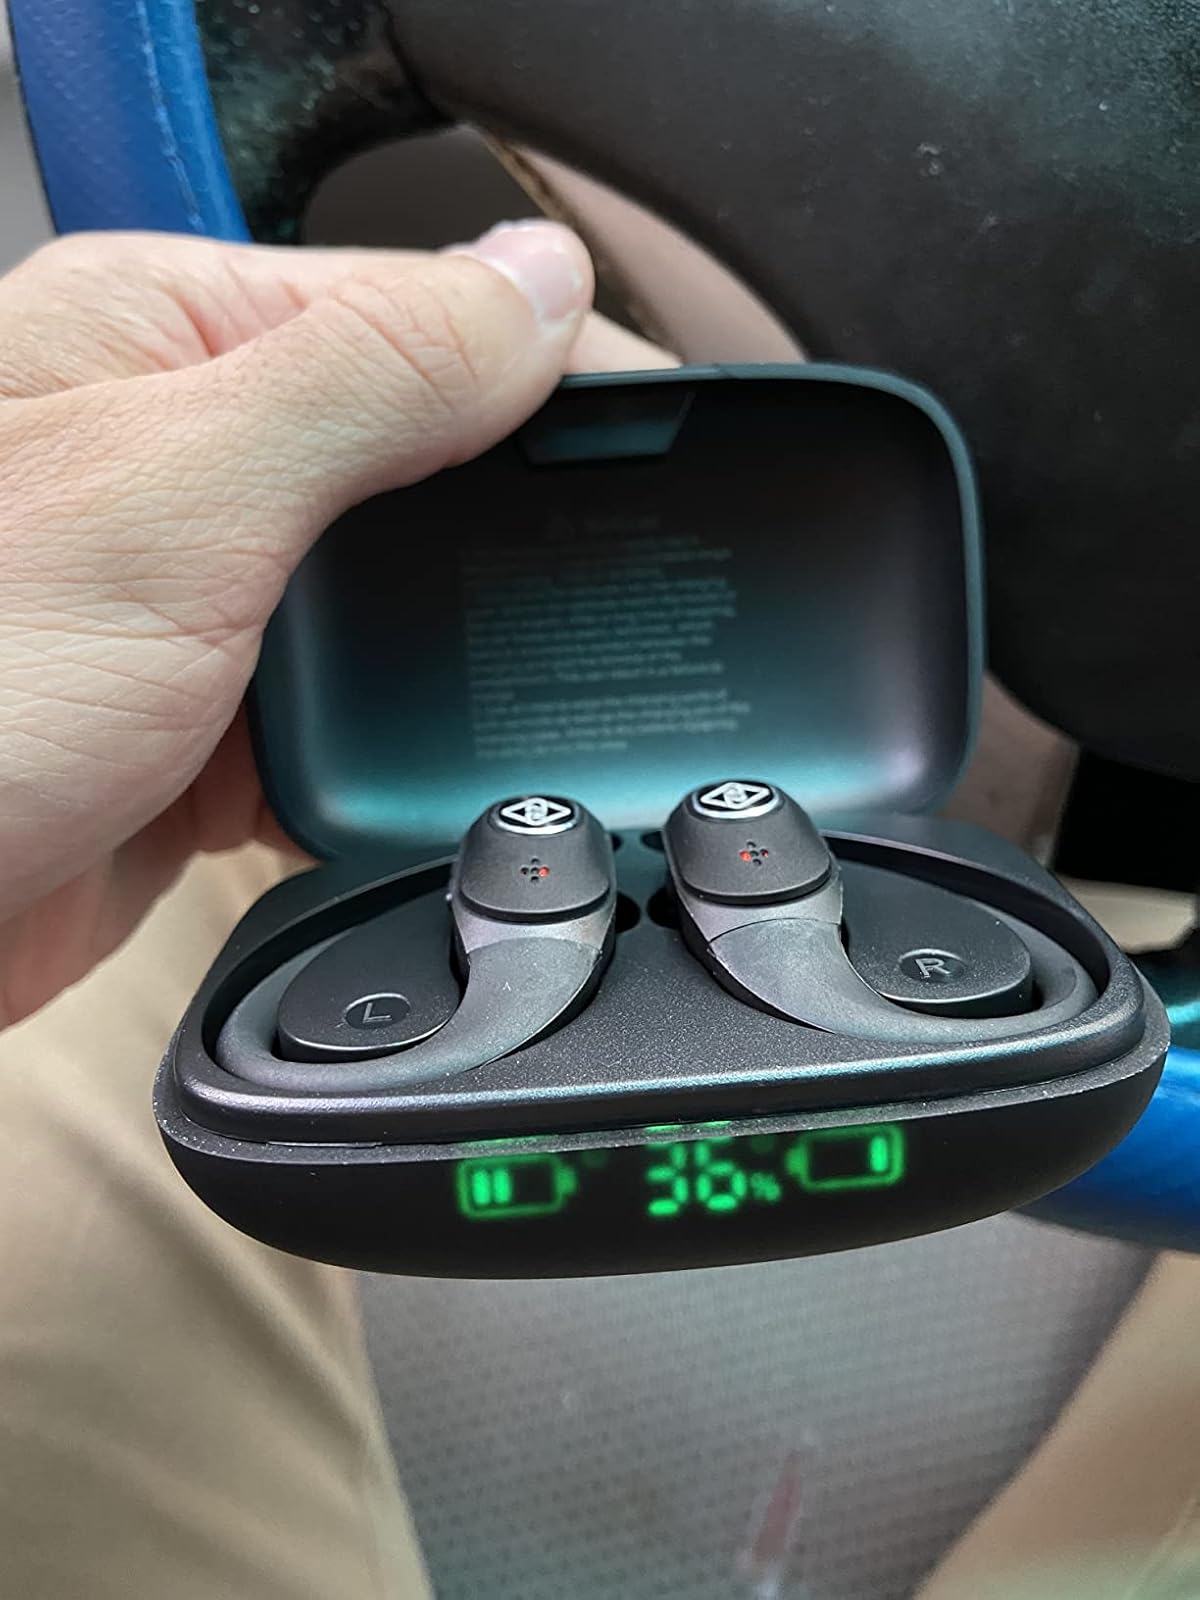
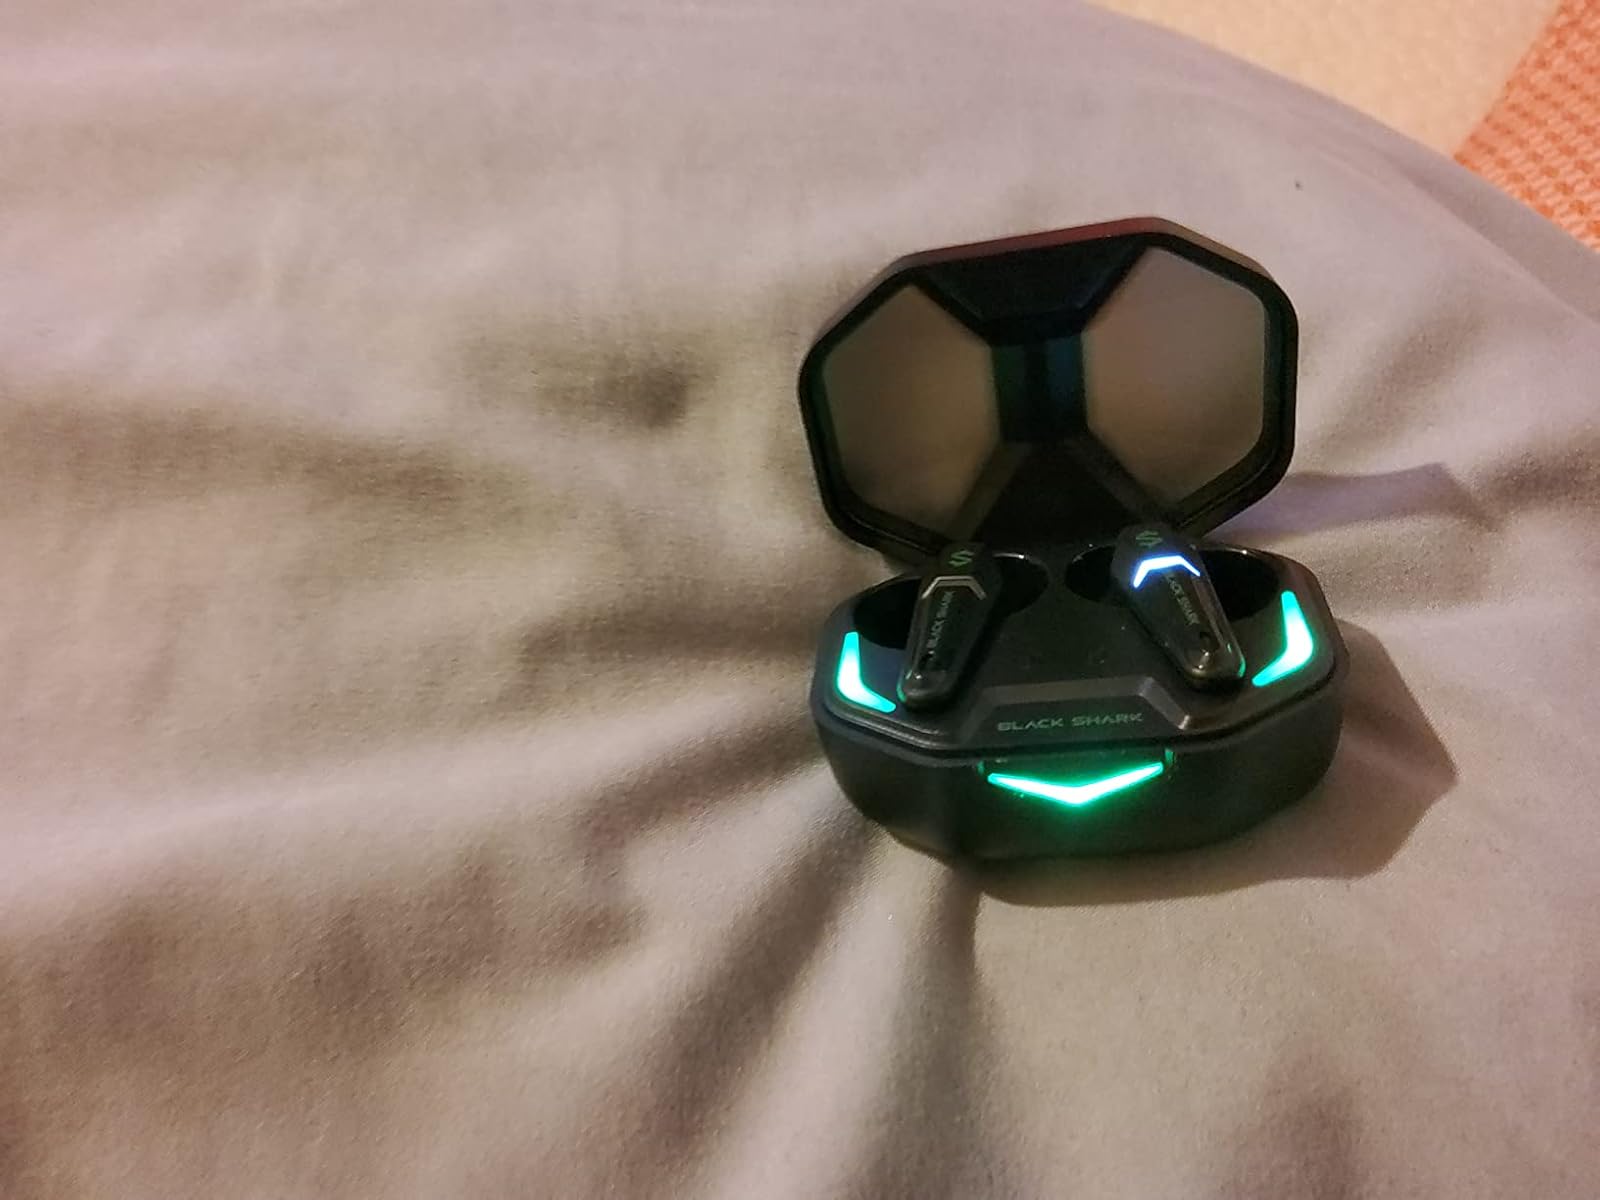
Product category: earbuds
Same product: no